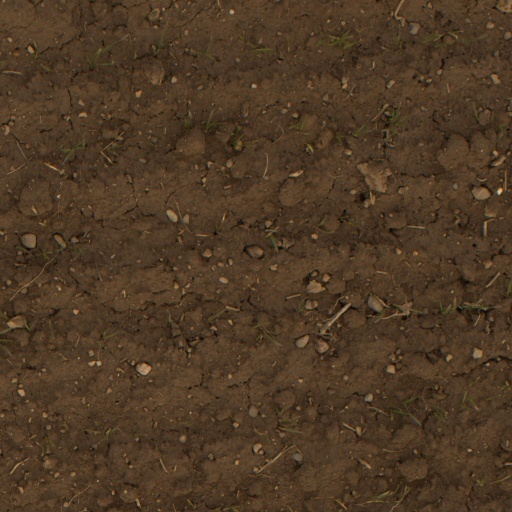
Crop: wheat